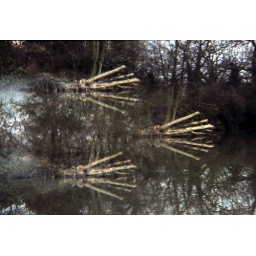
One of David's scanned slides.    Some tree shoots in a river with special effects.  This has a wort of ethereal look.